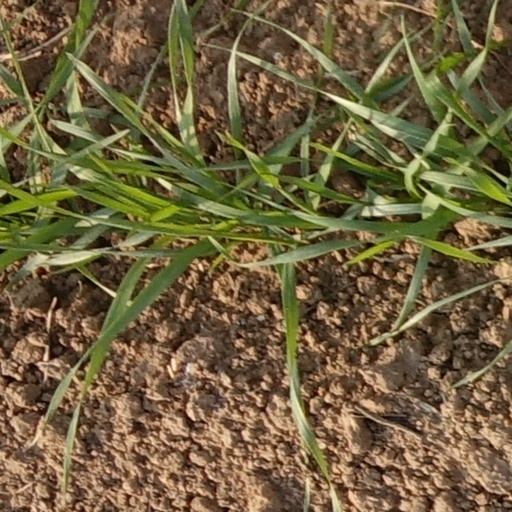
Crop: wheat